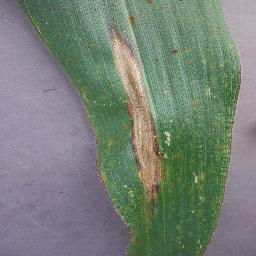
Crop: corn
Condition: (maize)_northern_blight